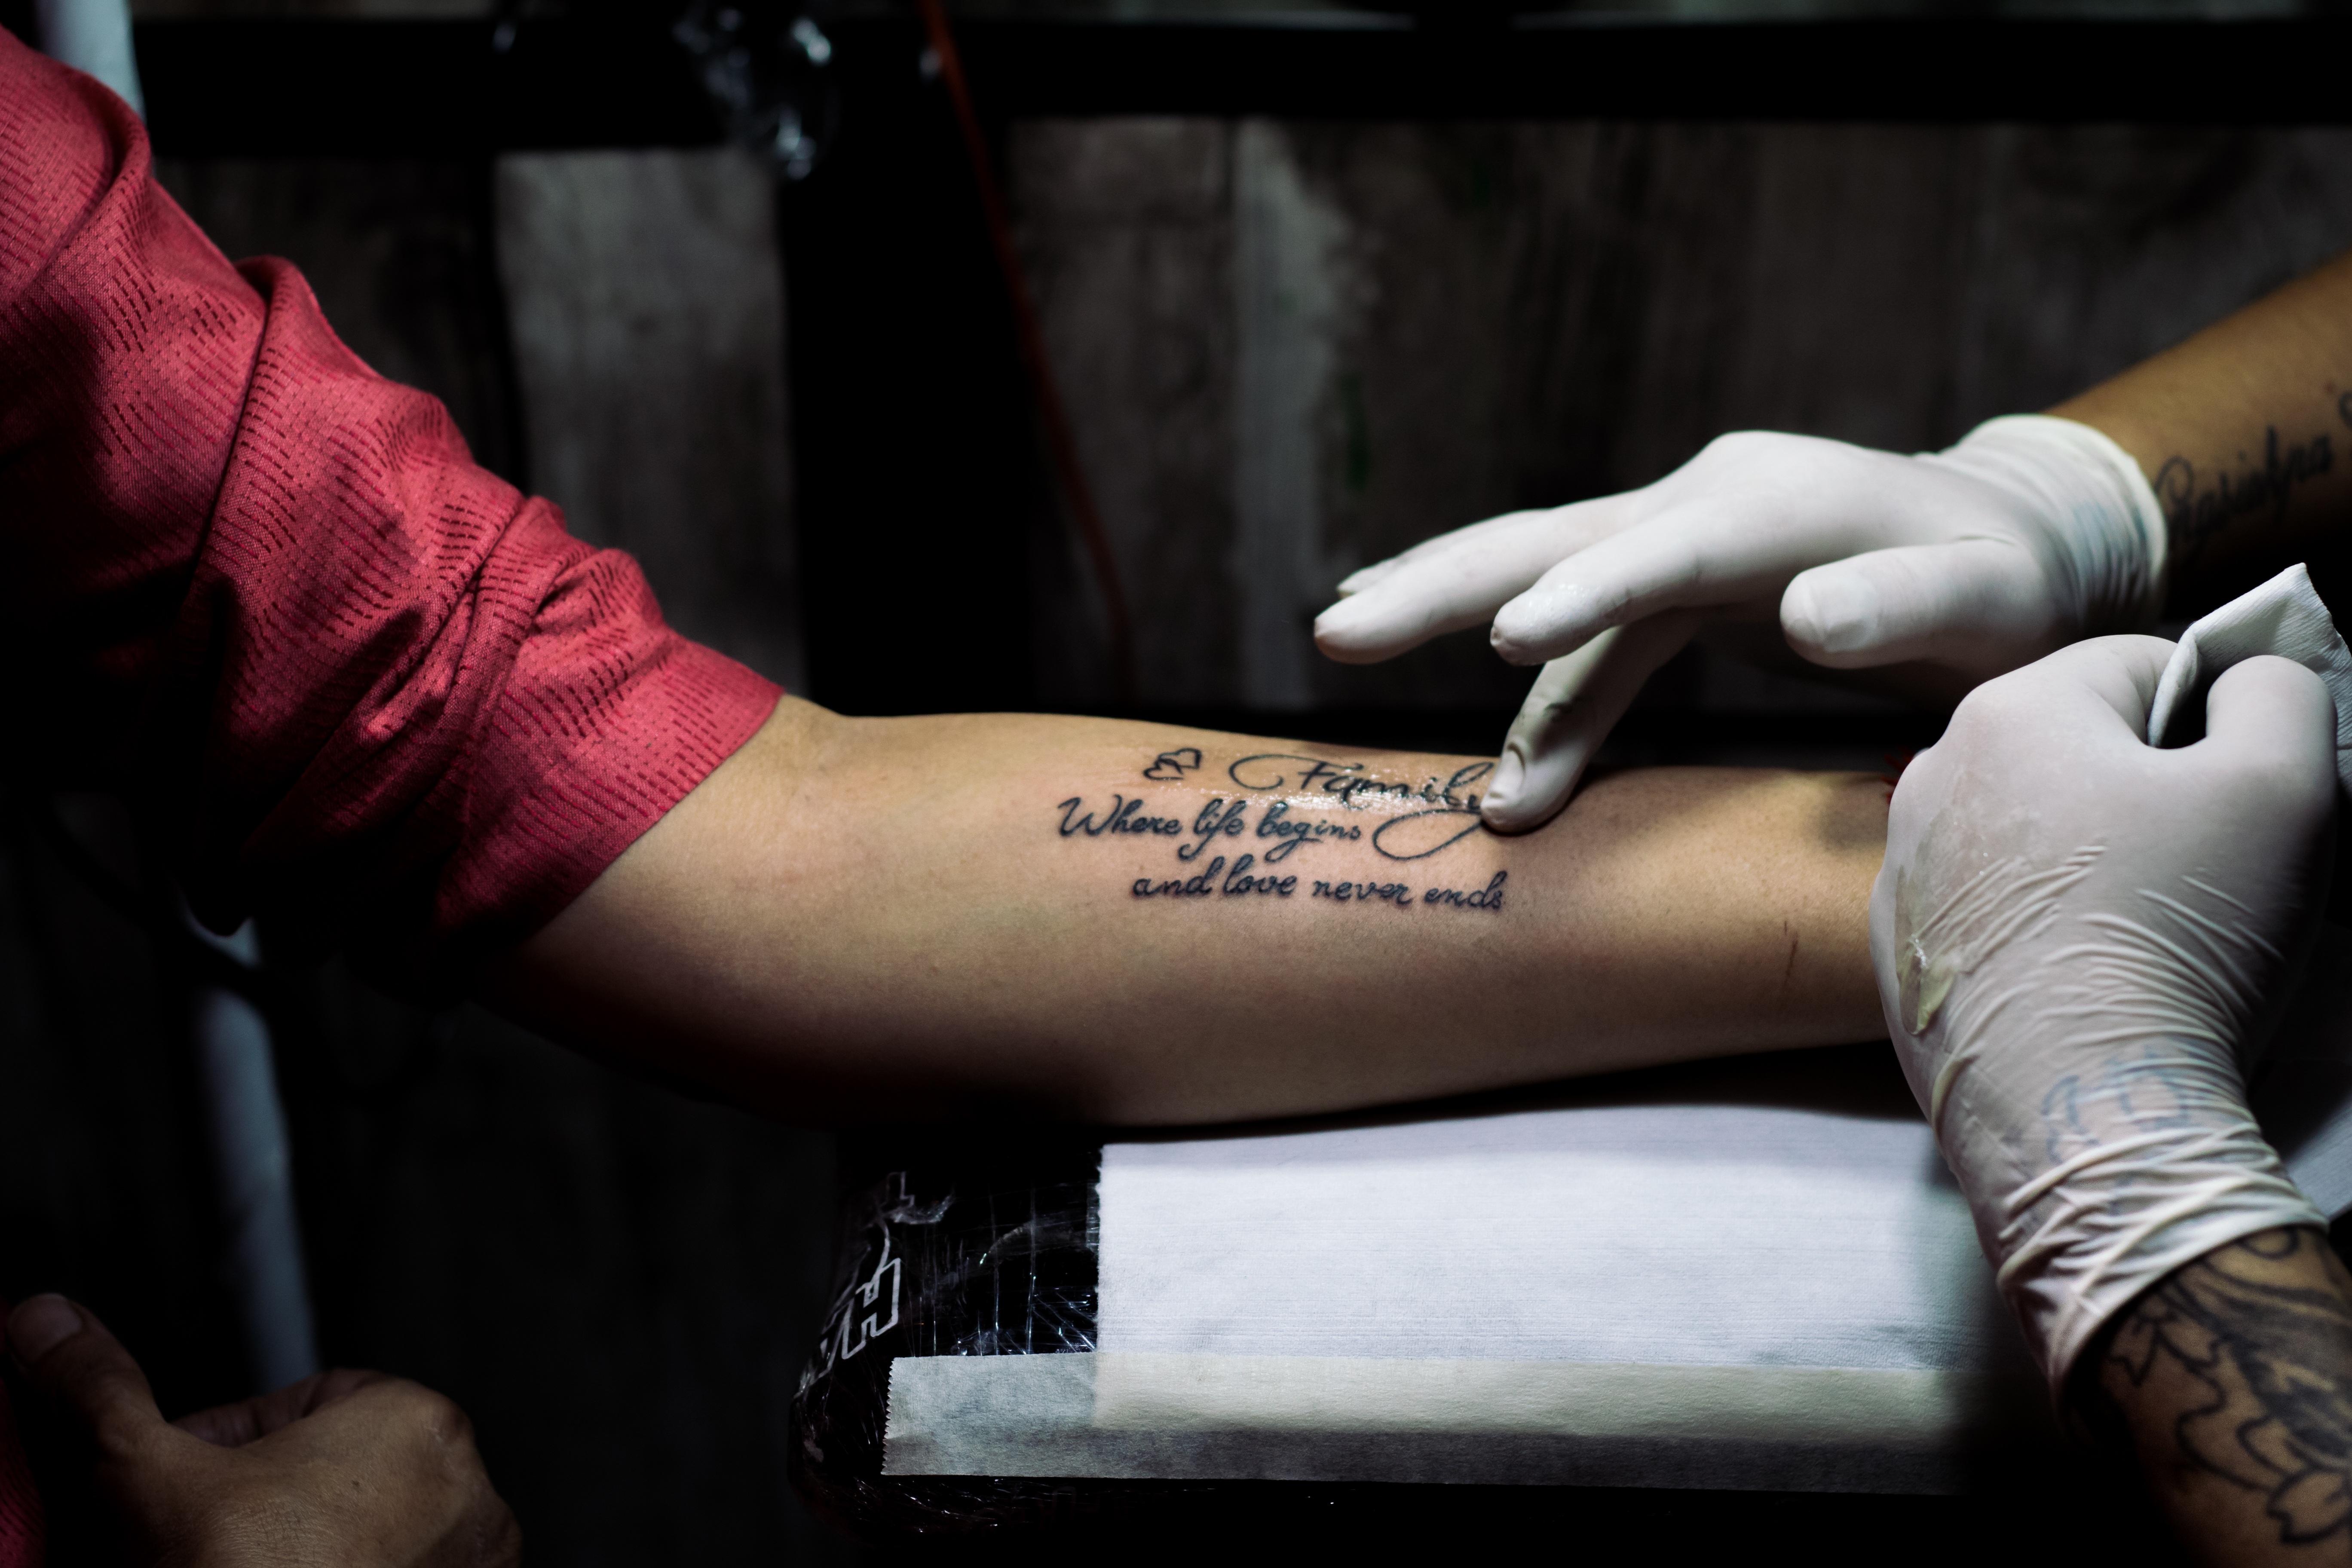
hand, man, vintage, retro, leg, rose, decoration, finger, symbol, tattoo, arm, art, sketch, design, decorative, icon, body, sense, body art, tattooing